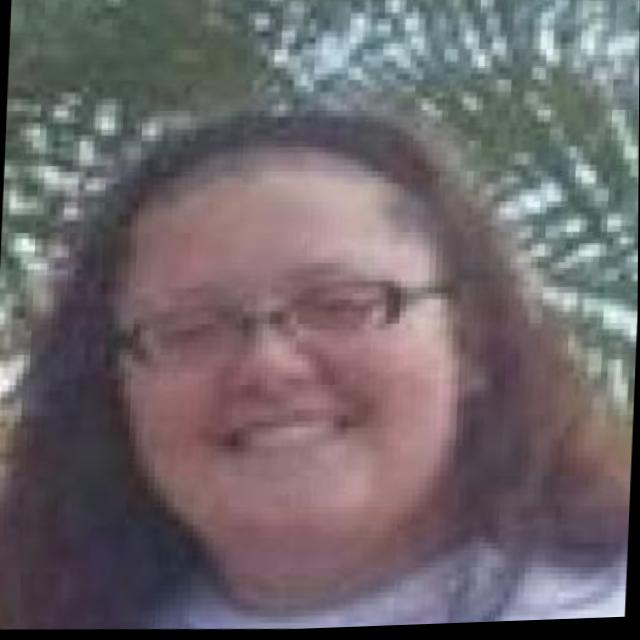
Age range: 13-20